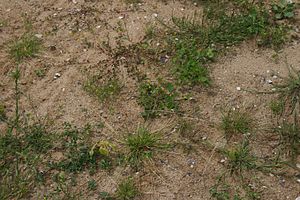
Ruderat
Ruderatets planter er ofte kendt som ukrudt Bemærk den lave, jordstrygende vækstform, som udnytter det mere gunstige mikroklima umiddelbart ved jordoverfladen.
Et ruderat er et område, som er præget af tidligere menneskelig udnyttelse. Ofte er jorden stenet, sammenkørt og rig på kvælstof. Den økologiske niche er præget af en række ekstreme forhold: fuld sol, manglende læ og dårlig afdræning. Under disse betingelser kan kun de særligt egnede plantearter etablere sig, og de kaldes derfor under ét for ruderatplanter.